Svitavy

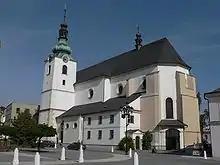
Church of the Visitation of the Virgin Mary

Svitavy was founded during the colonization by Premonstratensian monks from nearby Litomyšl around 1150. They built the Church of Saint Giles and founded a settlement called Stará Svitava near an old trade route. During the second wave of colonization in around 1250, mostly German-speaking settlers came and founded another settlement called Nová Svitava. Svitavy was first mentioned in 1256 when it was taken over by the bishop of Olomouc, Bruno von Schauenburg, and this year is considered to be the year of foundation of the town.